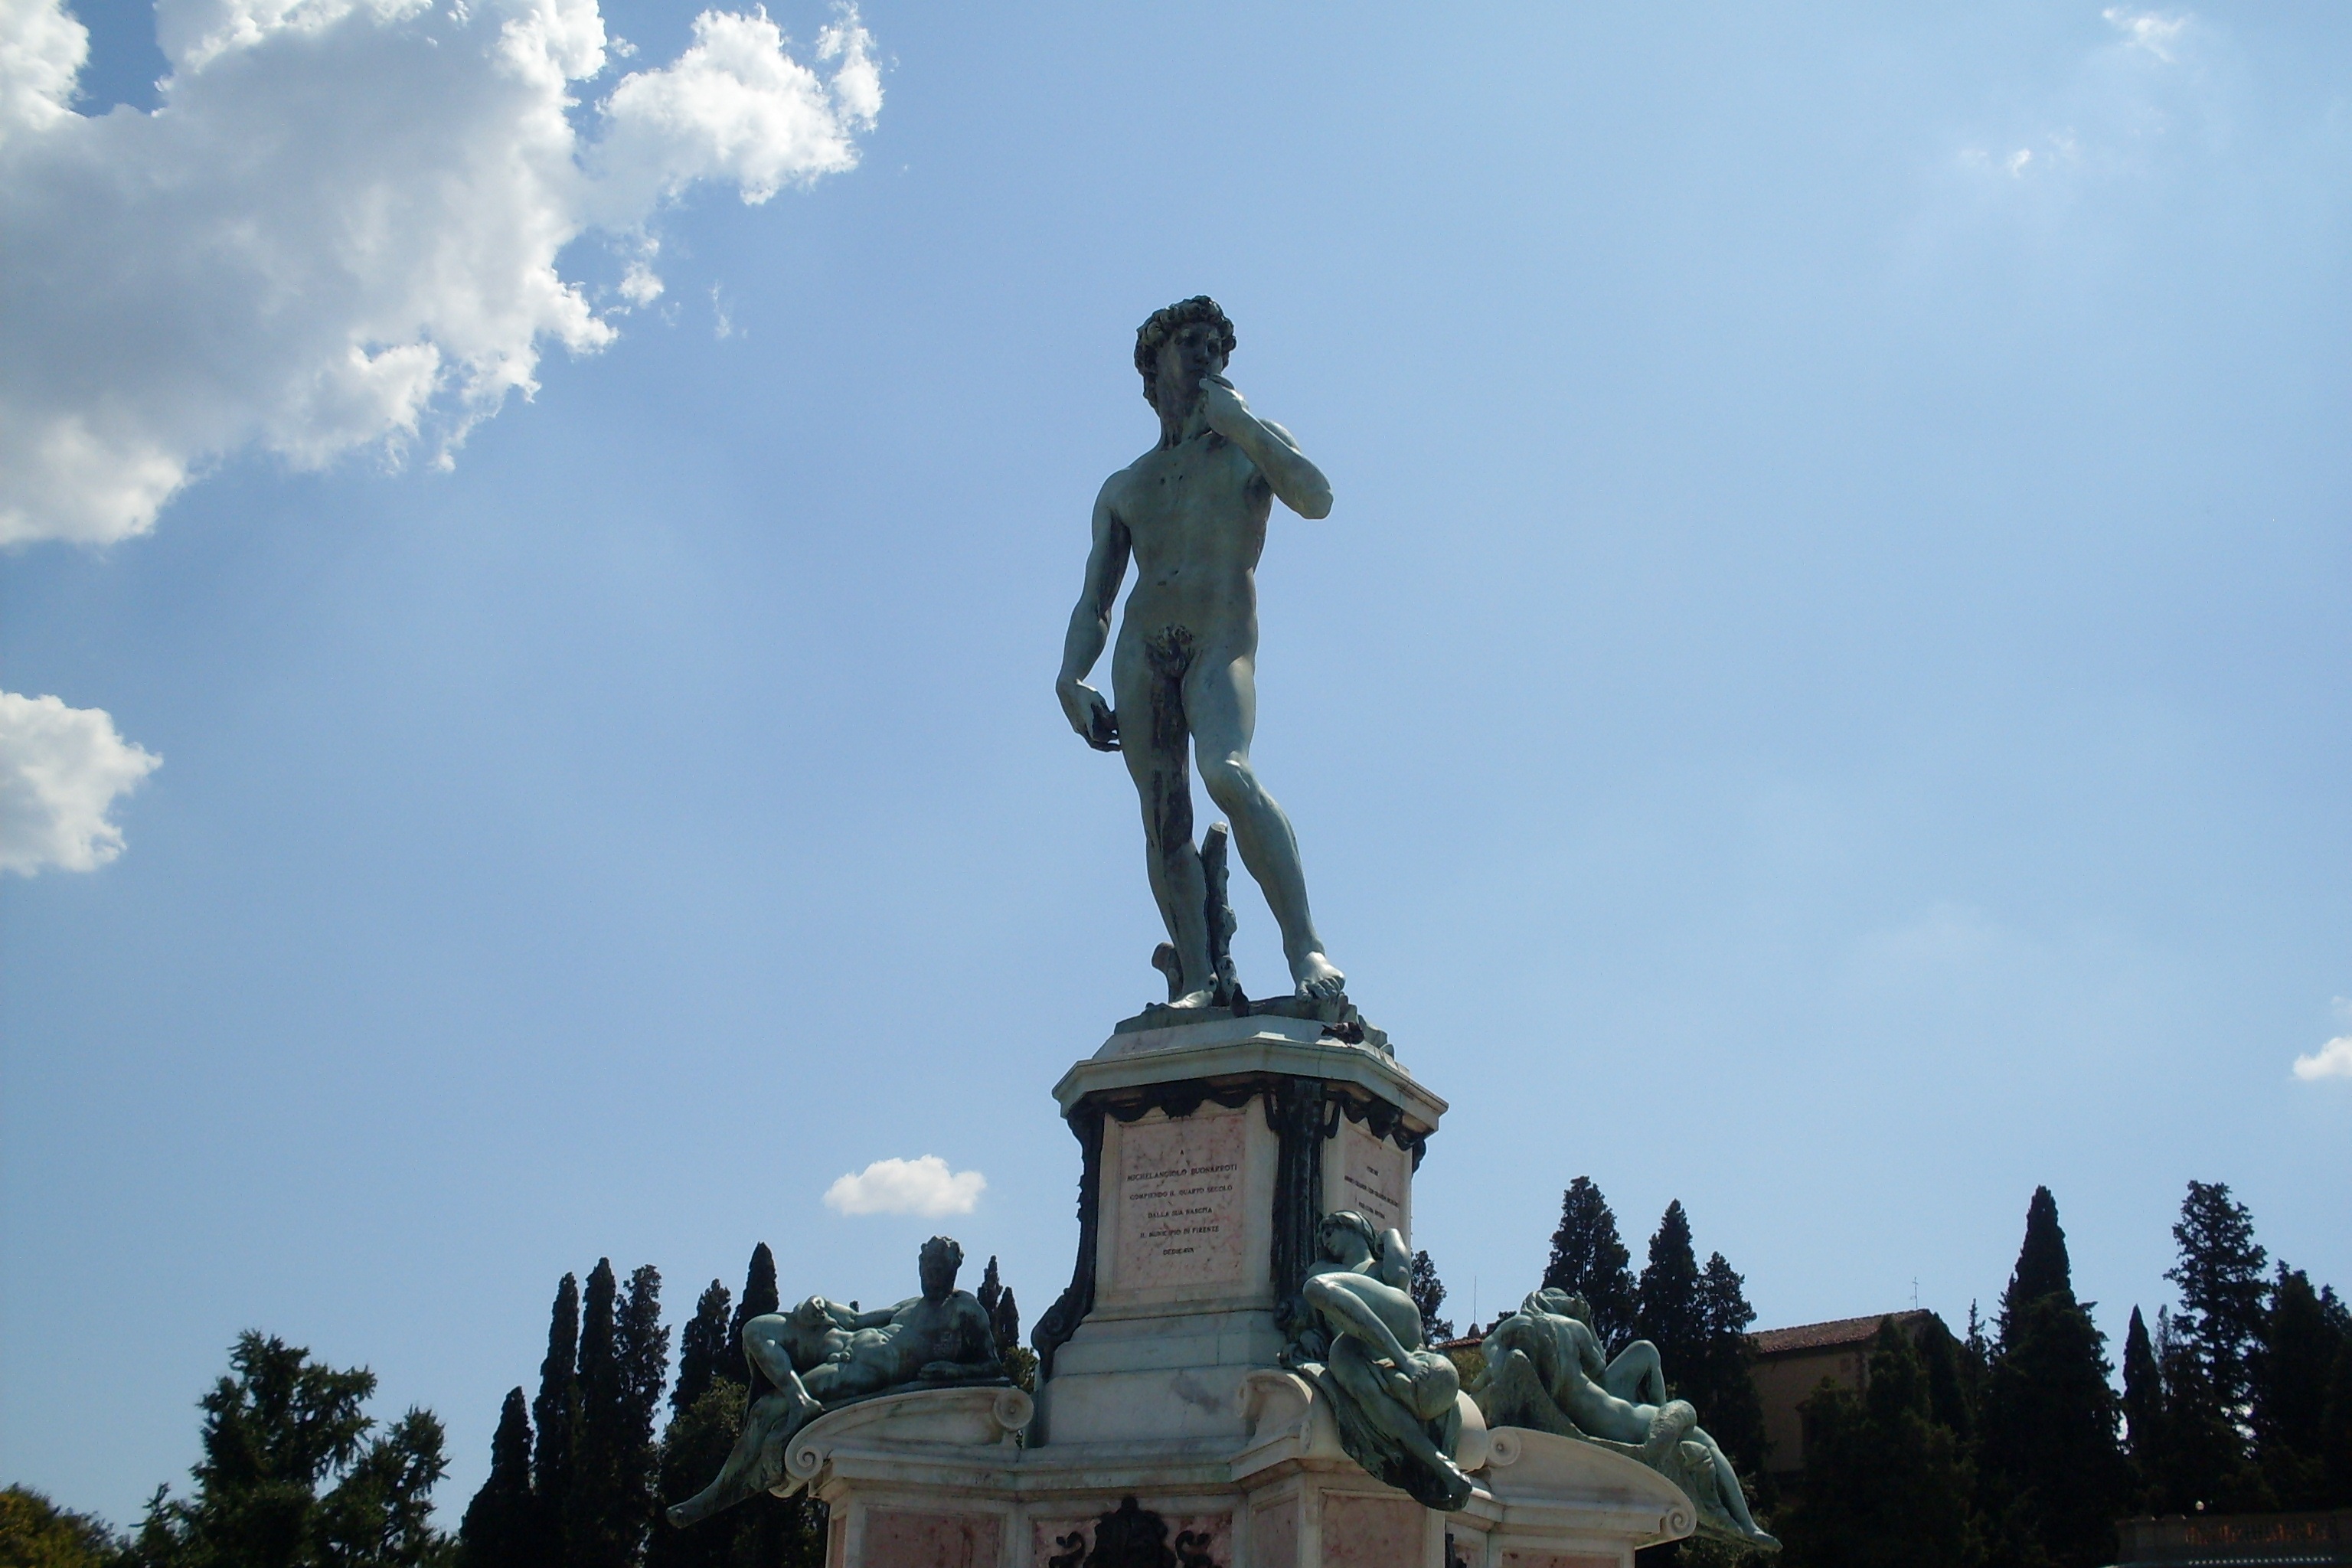
monument, statue, landmark, tuscany, tourism, sculpture, memorial, art, sculptures, bronze, michelangelo, florence, david, piazzale michelangelo